Brendel–Bormann oscillator model

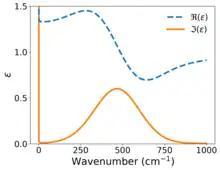
Brendel-Bormann oscillator model. The real (blue dashed line) and imaginary (orange solid line) components of relative permittivity are plotted for a single oscillator model with parameters formula_1 = 500 cmformula_2, formula_3 = 0.25 cmformula_4, formula_5 = 0.05 cmformula_2, and formula_7 = 0.25 cmformula_2.

The Brendel–Bormann oscillator model is a mathematical formula for the frequency dependence of the complex-valued relative permittivity, sometimes referred to as the dielectric function. The model has been used to fit to the complex refractive index of materials with absorption lineshapes exhibiting non-Lorentzian broadening, such as metals and amorphous insulators, across broad spectral ranges, typically near-ultraviolet, visible, and infrared frequencies. The dispersion relation bears the names of R. Brendel and D. Bormann, who derived the model in 1992, despite first being applied to optical constants in the literature by Andrei M. Efimov and E. G. Makarova in 1983. Around that time, several other researchers also independently discovered the model. The Brendel-Bormann oscillator model is aphysical because it does not satisfy the Kramers–Kronig relations. The model is non-causal, due to a singularity at zero frequency, and non-Hermitian. These drawbacks inspired J. Orosco and C. F. M. Coimbra to develop a similar, causal oscillator model.